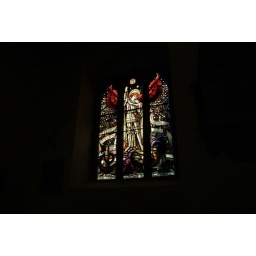
Beautiful Stained glass window in the Holy Trinity Church Skipton.